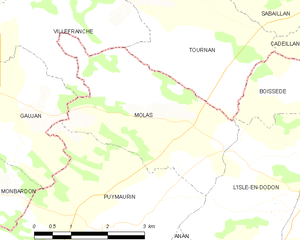
Molas est une commune française située dans le département de la Haute-Garonne en région Occitanie.